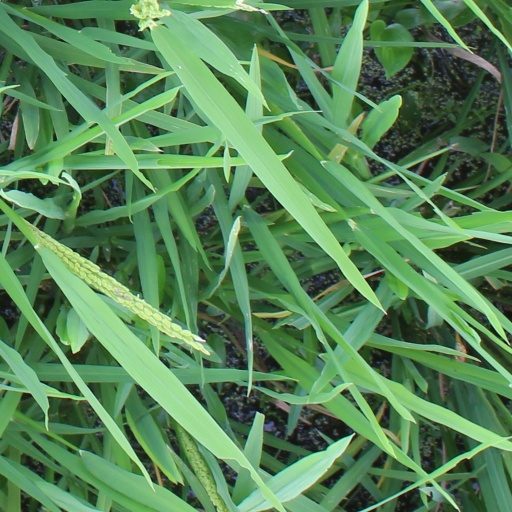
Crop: rice